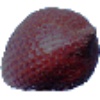
Label: salak